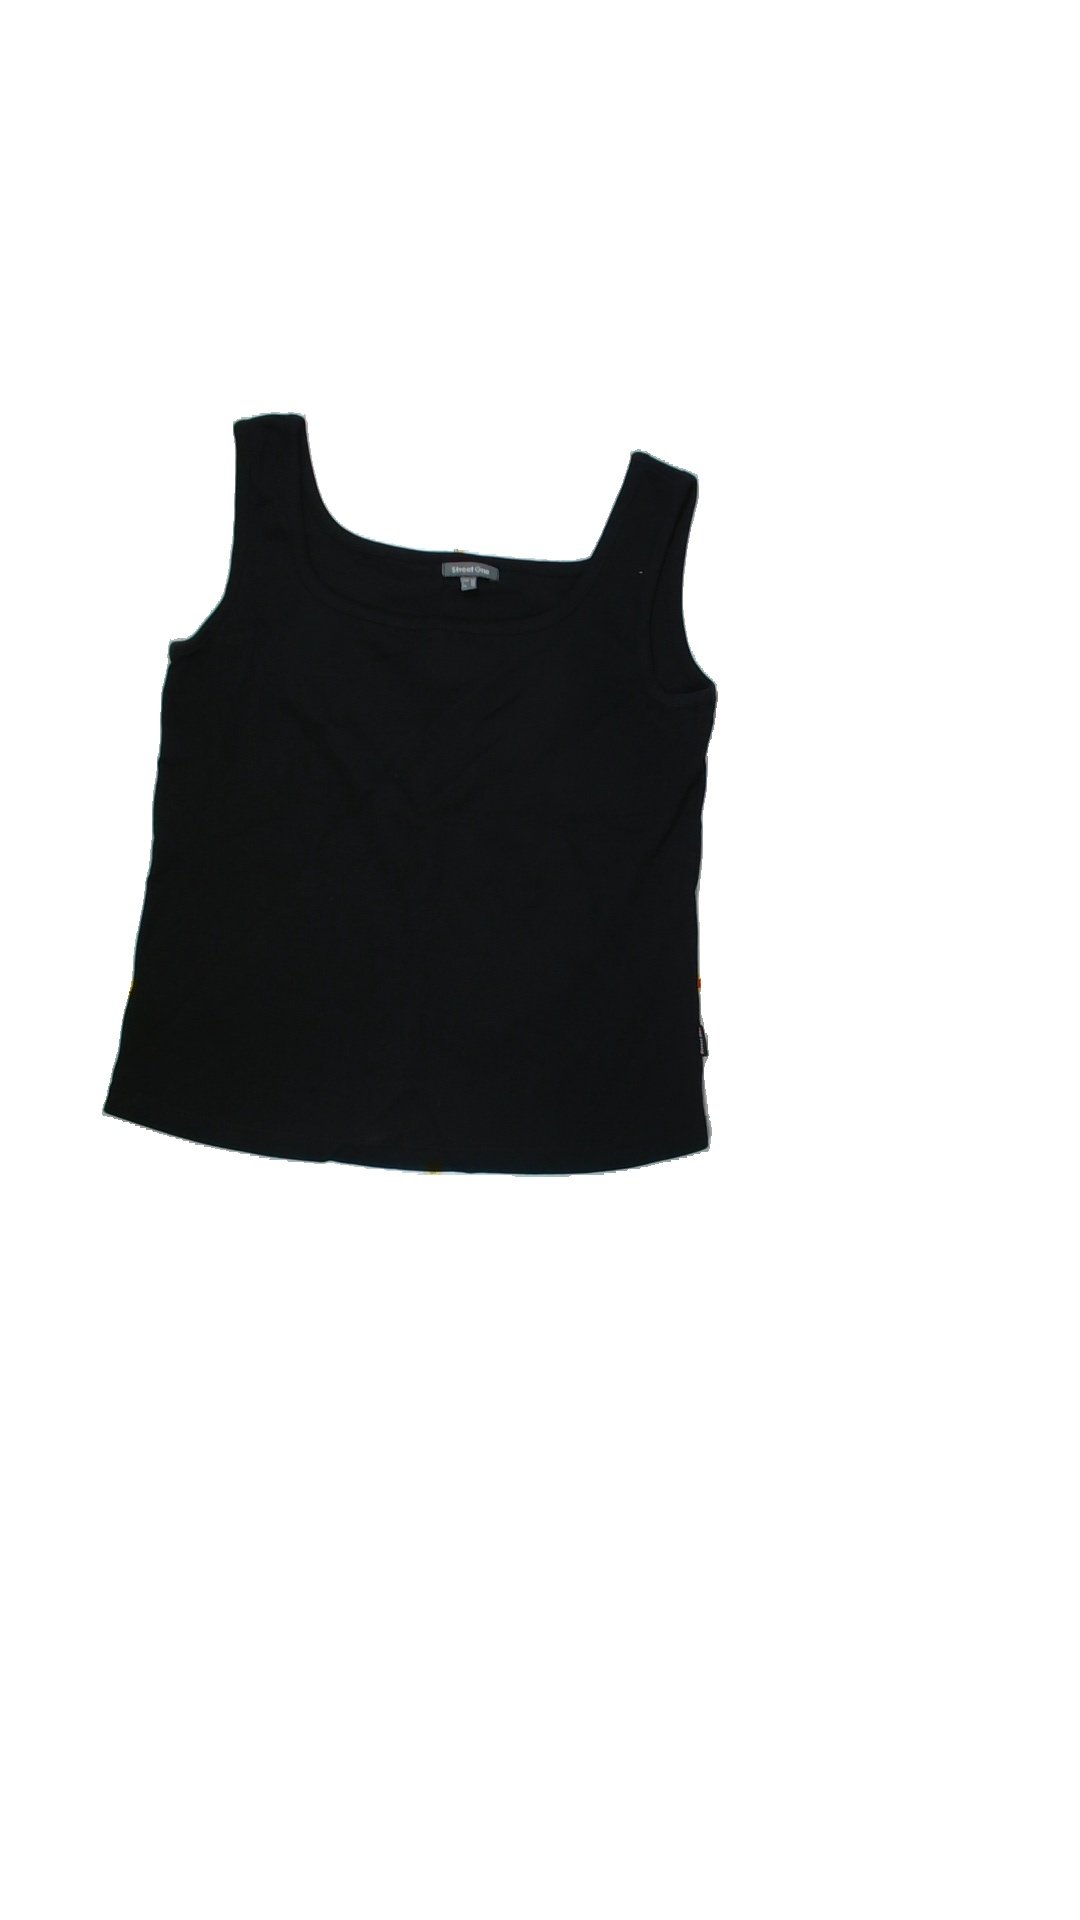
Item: Tank Top (Ladies)
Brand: Not Applicable
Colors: Black
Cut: Regular, C-collar
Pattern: Plain
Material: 80%cotton 20%wool
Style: No trend
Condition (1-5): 5
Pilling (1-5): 5
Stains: No
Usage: Reuse
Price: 50-100